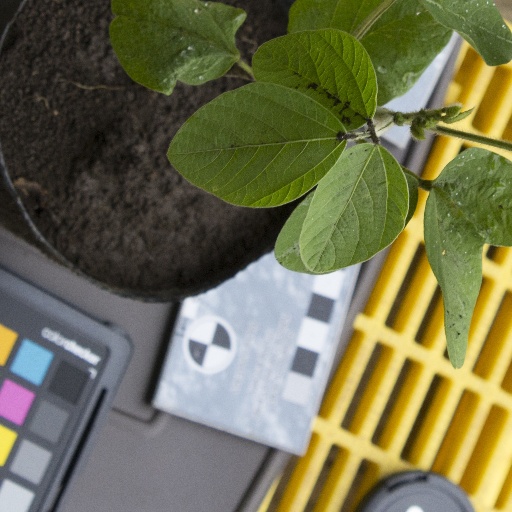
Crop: soybean